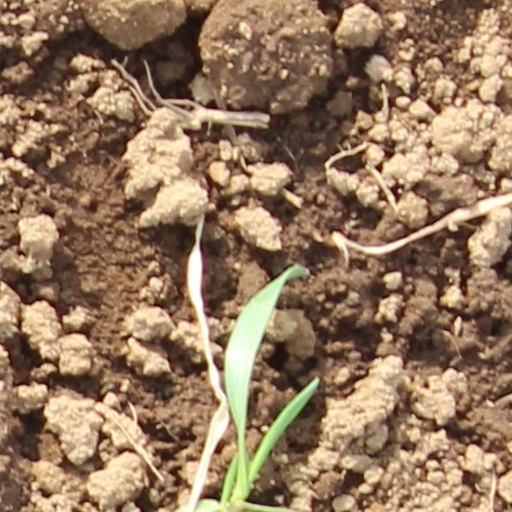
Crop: wheat